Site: brandenburg
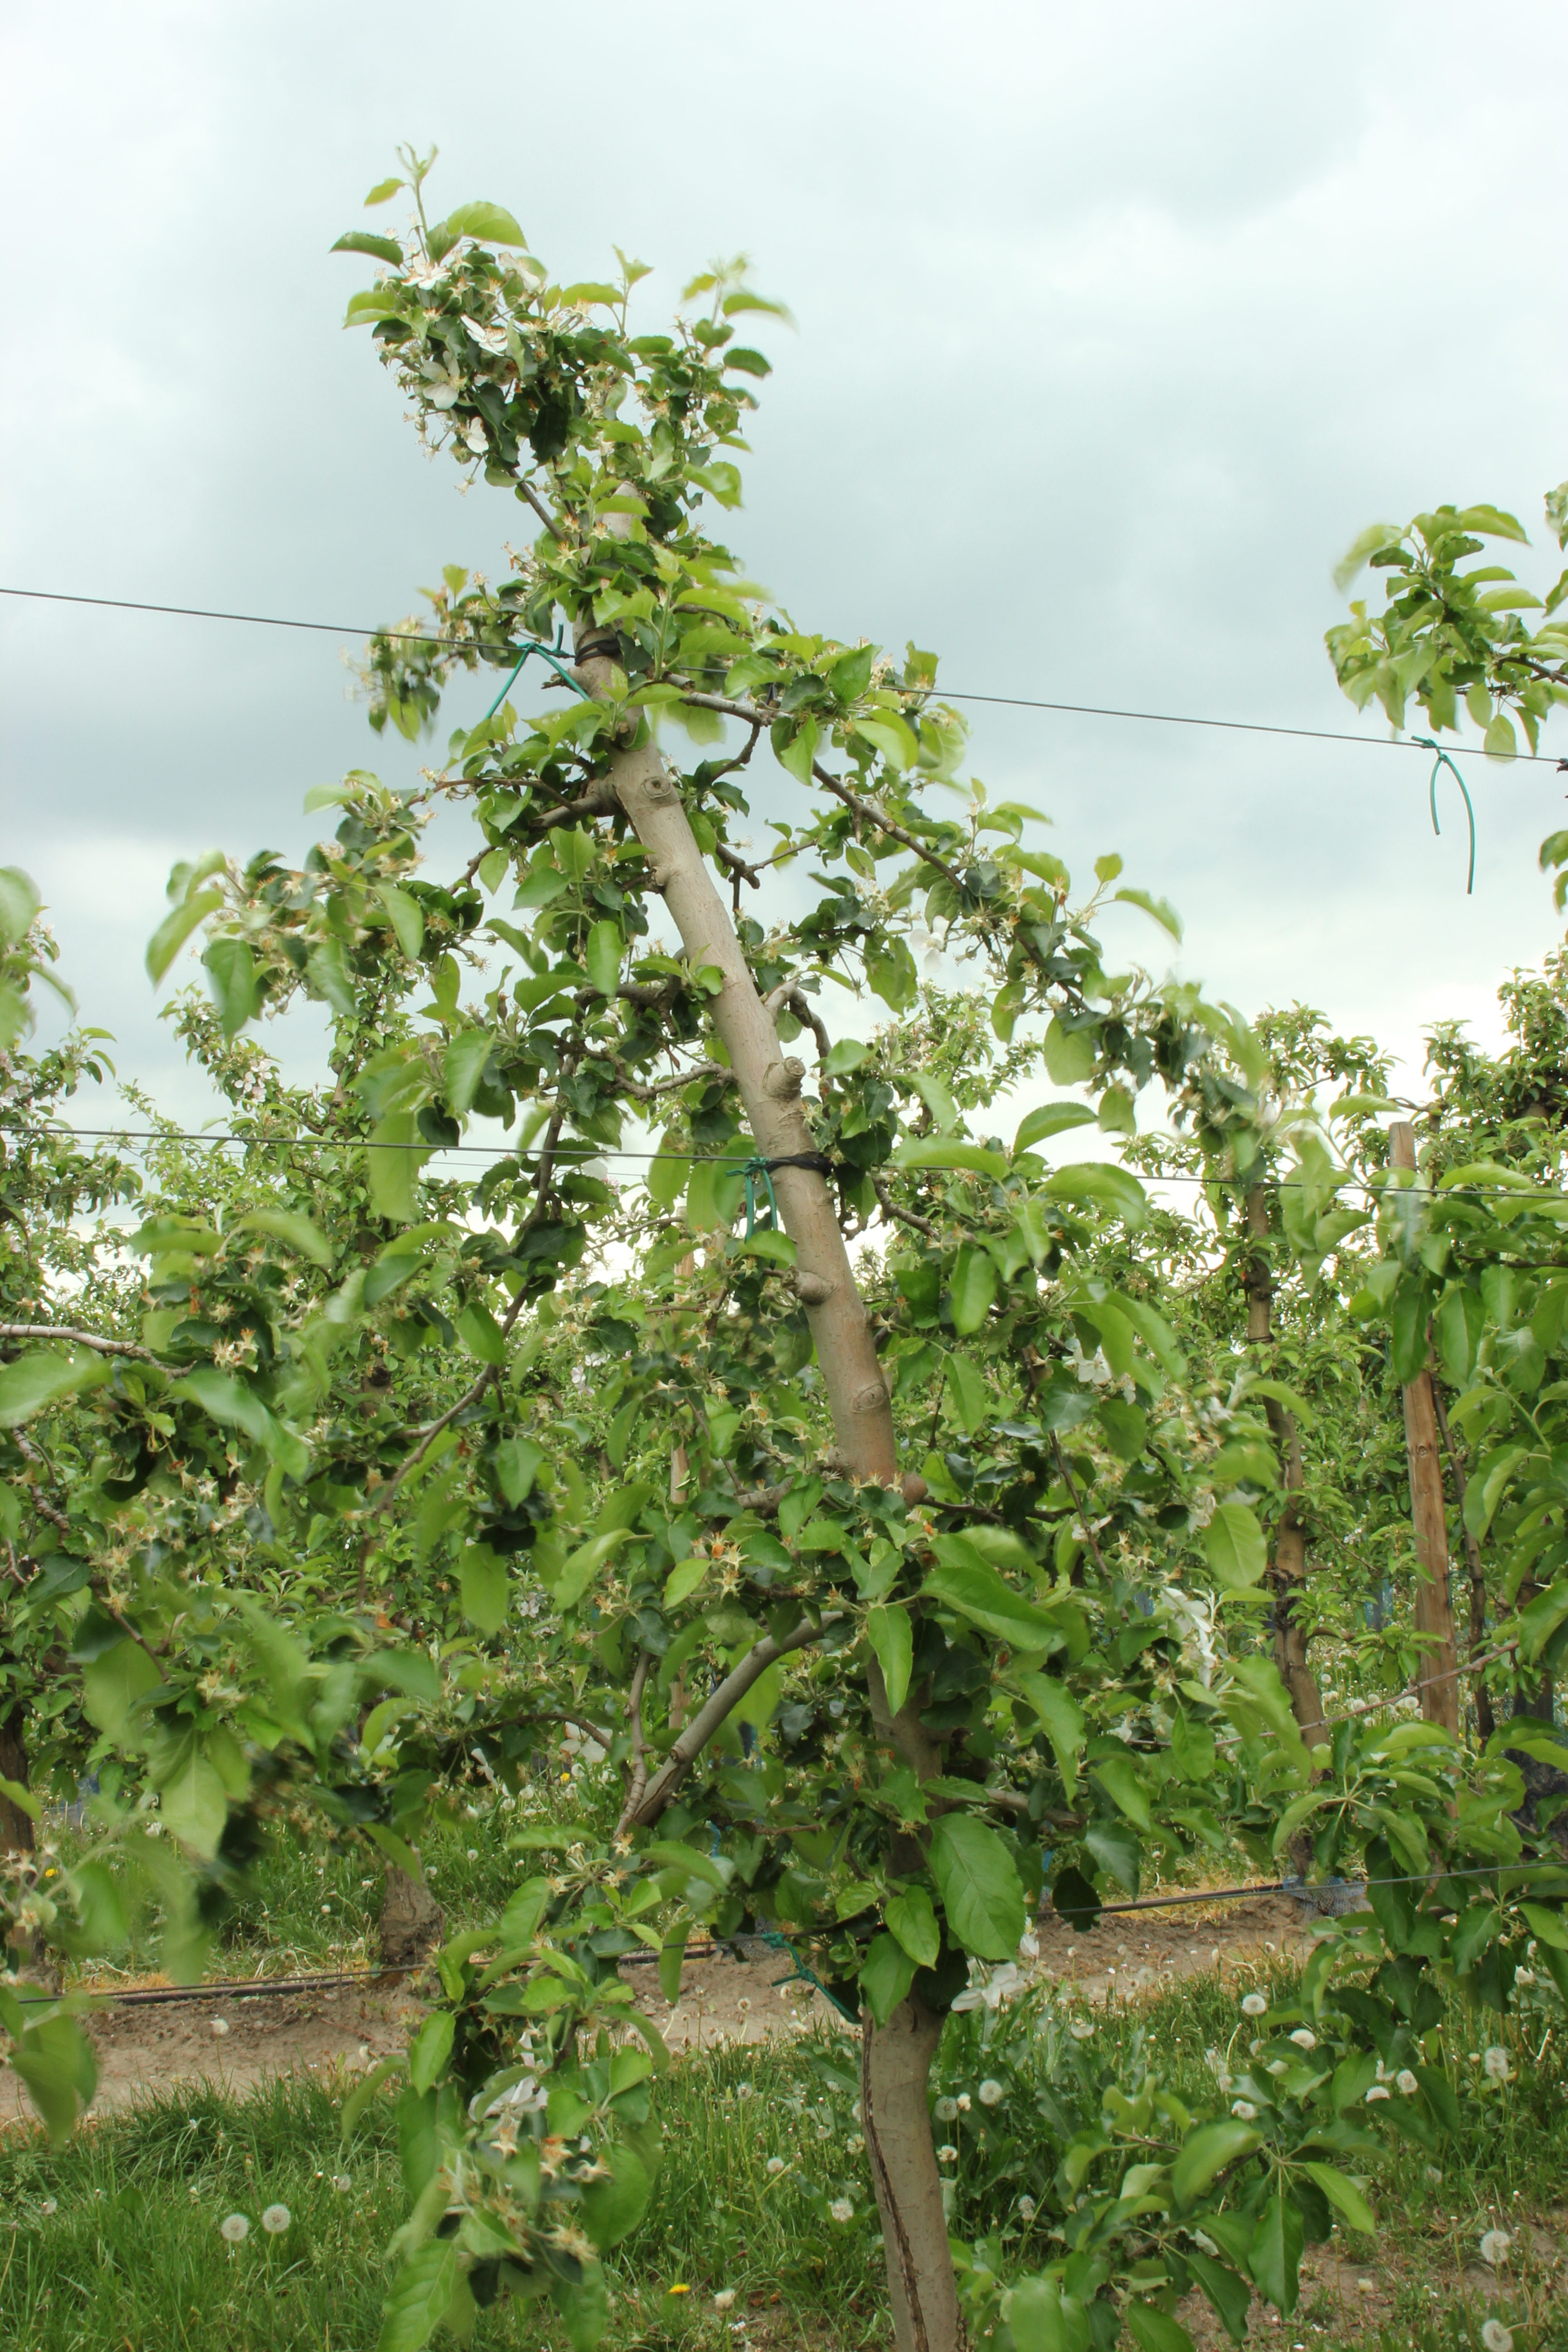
Growth stage (BBCH 67): Flowering